Milk allergy

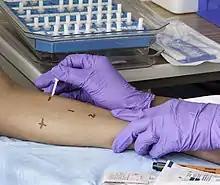
Skin prick testing for allergies. For a positive response, the skin will become red and raised.

Diagnosis of milk allergy is based on the person's history of allergic reactions, skin prick test (SPT), patch test and measurement of milk protein specific serum IgE. A negative IgE test does not rule out non-IgE-mediated allergy, also described as cell-mediated allergy. Confirmation is achieved by performing double-blind, placebo-controlled food challenges conducted by an allergy specialist. SPT and IgE have a sensitivity of around 88% but specificity of 68% and 48% respectively, meaning that these tests will most likely detect a milk sensitivity but may also yield false positive results for other allergens.